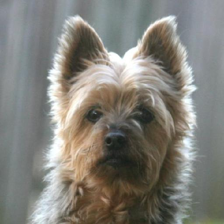
Label: animals